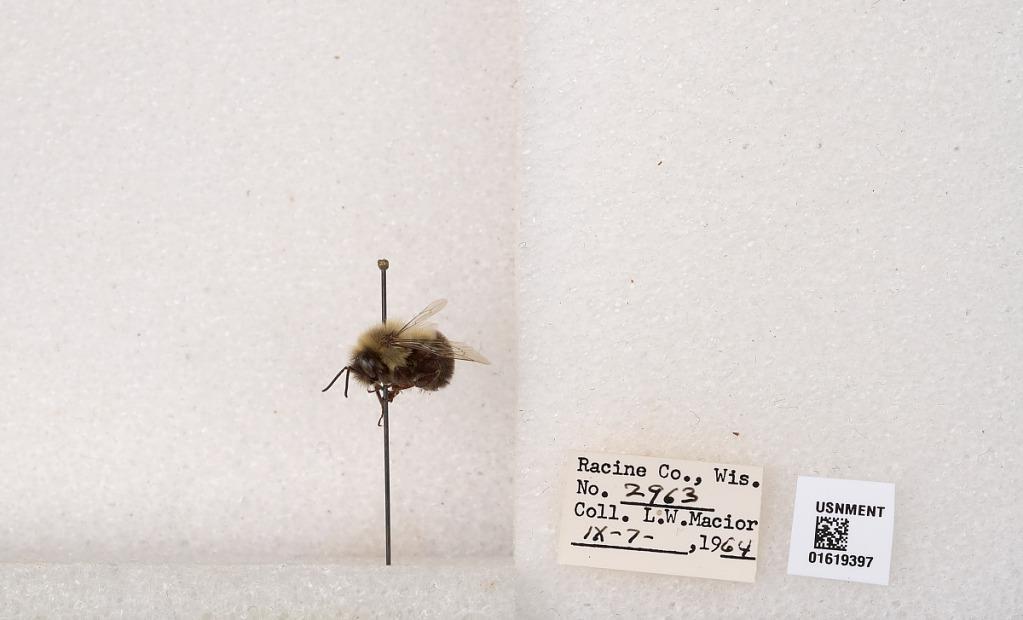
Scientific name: Bombus impatiens Cresson
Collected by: L. Macior
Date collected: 1964-9-7
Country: United States
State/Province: Wisconsin
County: Racine
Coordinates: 42.7261, -87.7828